Southern United States

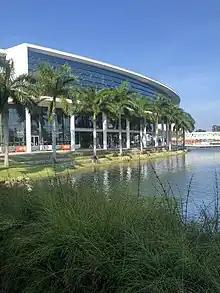
University of Miami

Nearly all Southerners, black and white, suffered economically as a result of the Civil War. Within a few years cotton production and harvest was back to pre-war levels, but low prices through much of the 19th century hampered recovery. They encouraged immigration by Chinese and Italian laborers into the Mississippi Delta. While the first Chinese entered as indentured laborers from Cuba, the majority came in the early 20th century. Neither group stayed long at rural farm labor. The Chinese became merchants and established stores in small towns throughout the Delta, establishing a place between white and black.